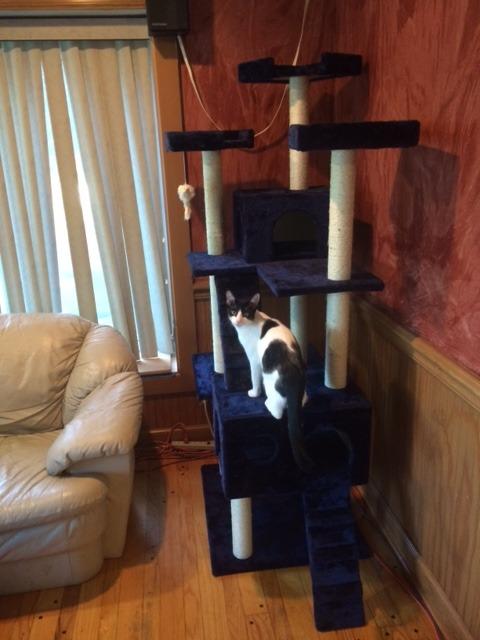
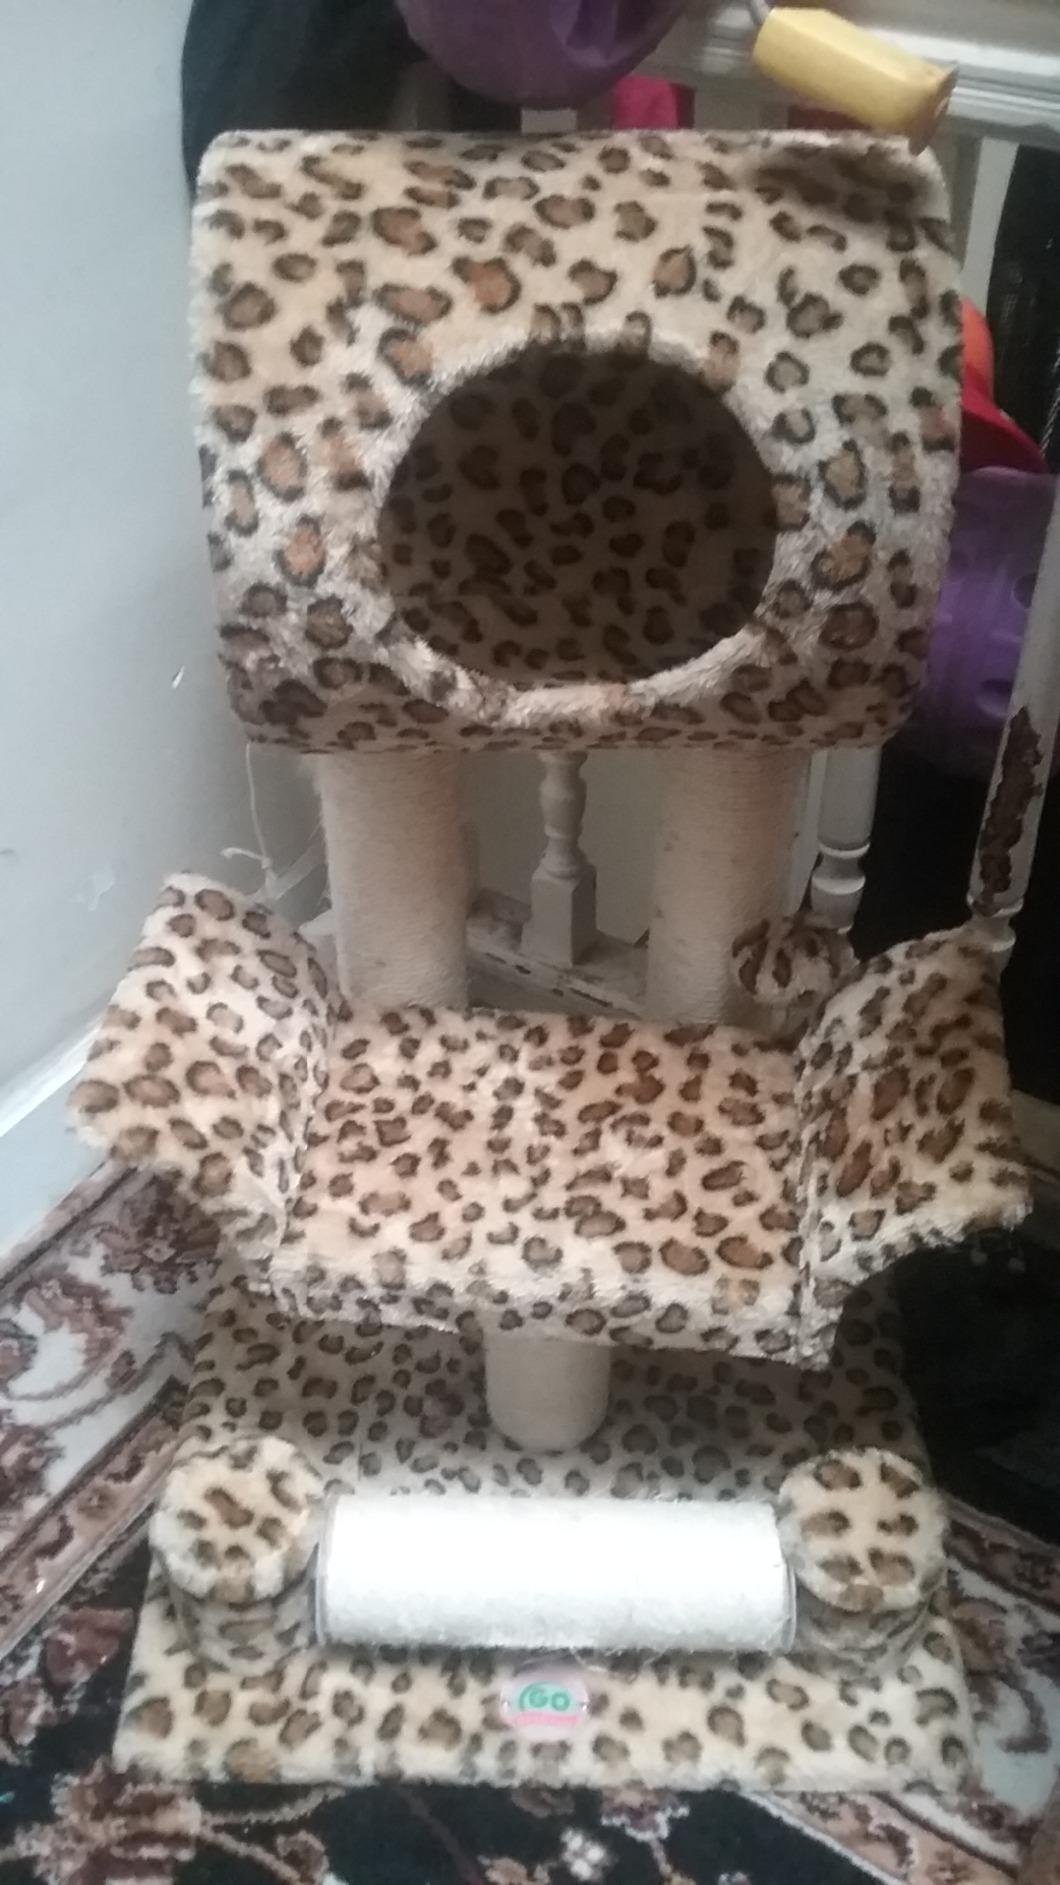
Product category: items_cat tree
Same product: no